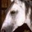
Label: horse